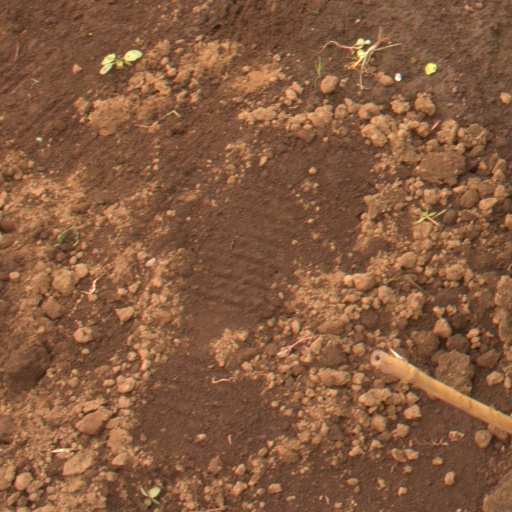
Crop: soybean